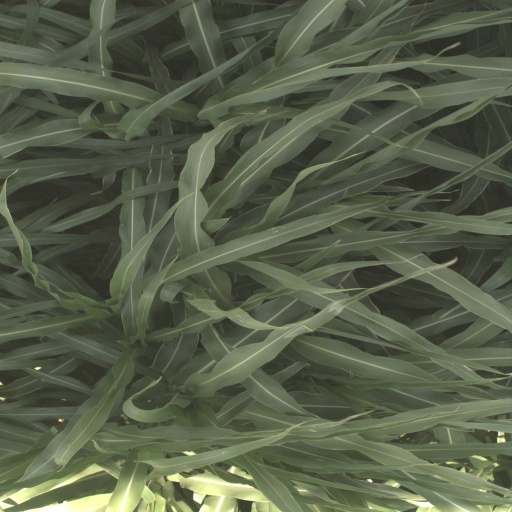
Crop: sorghum